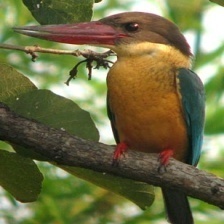
Species: STORK BILLED KINGFISHER
Scientific name: PELARGOPSIS CAPENSIS